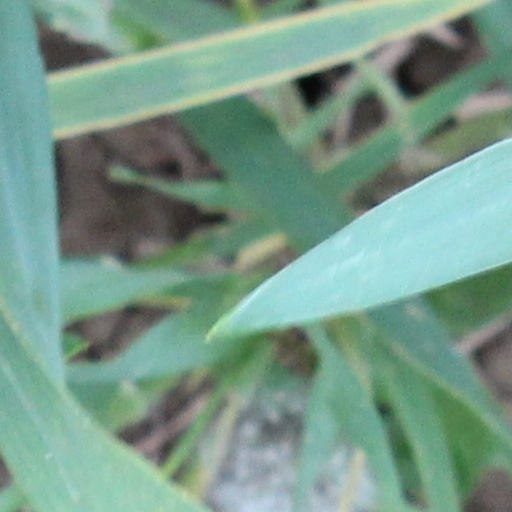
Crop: wheat